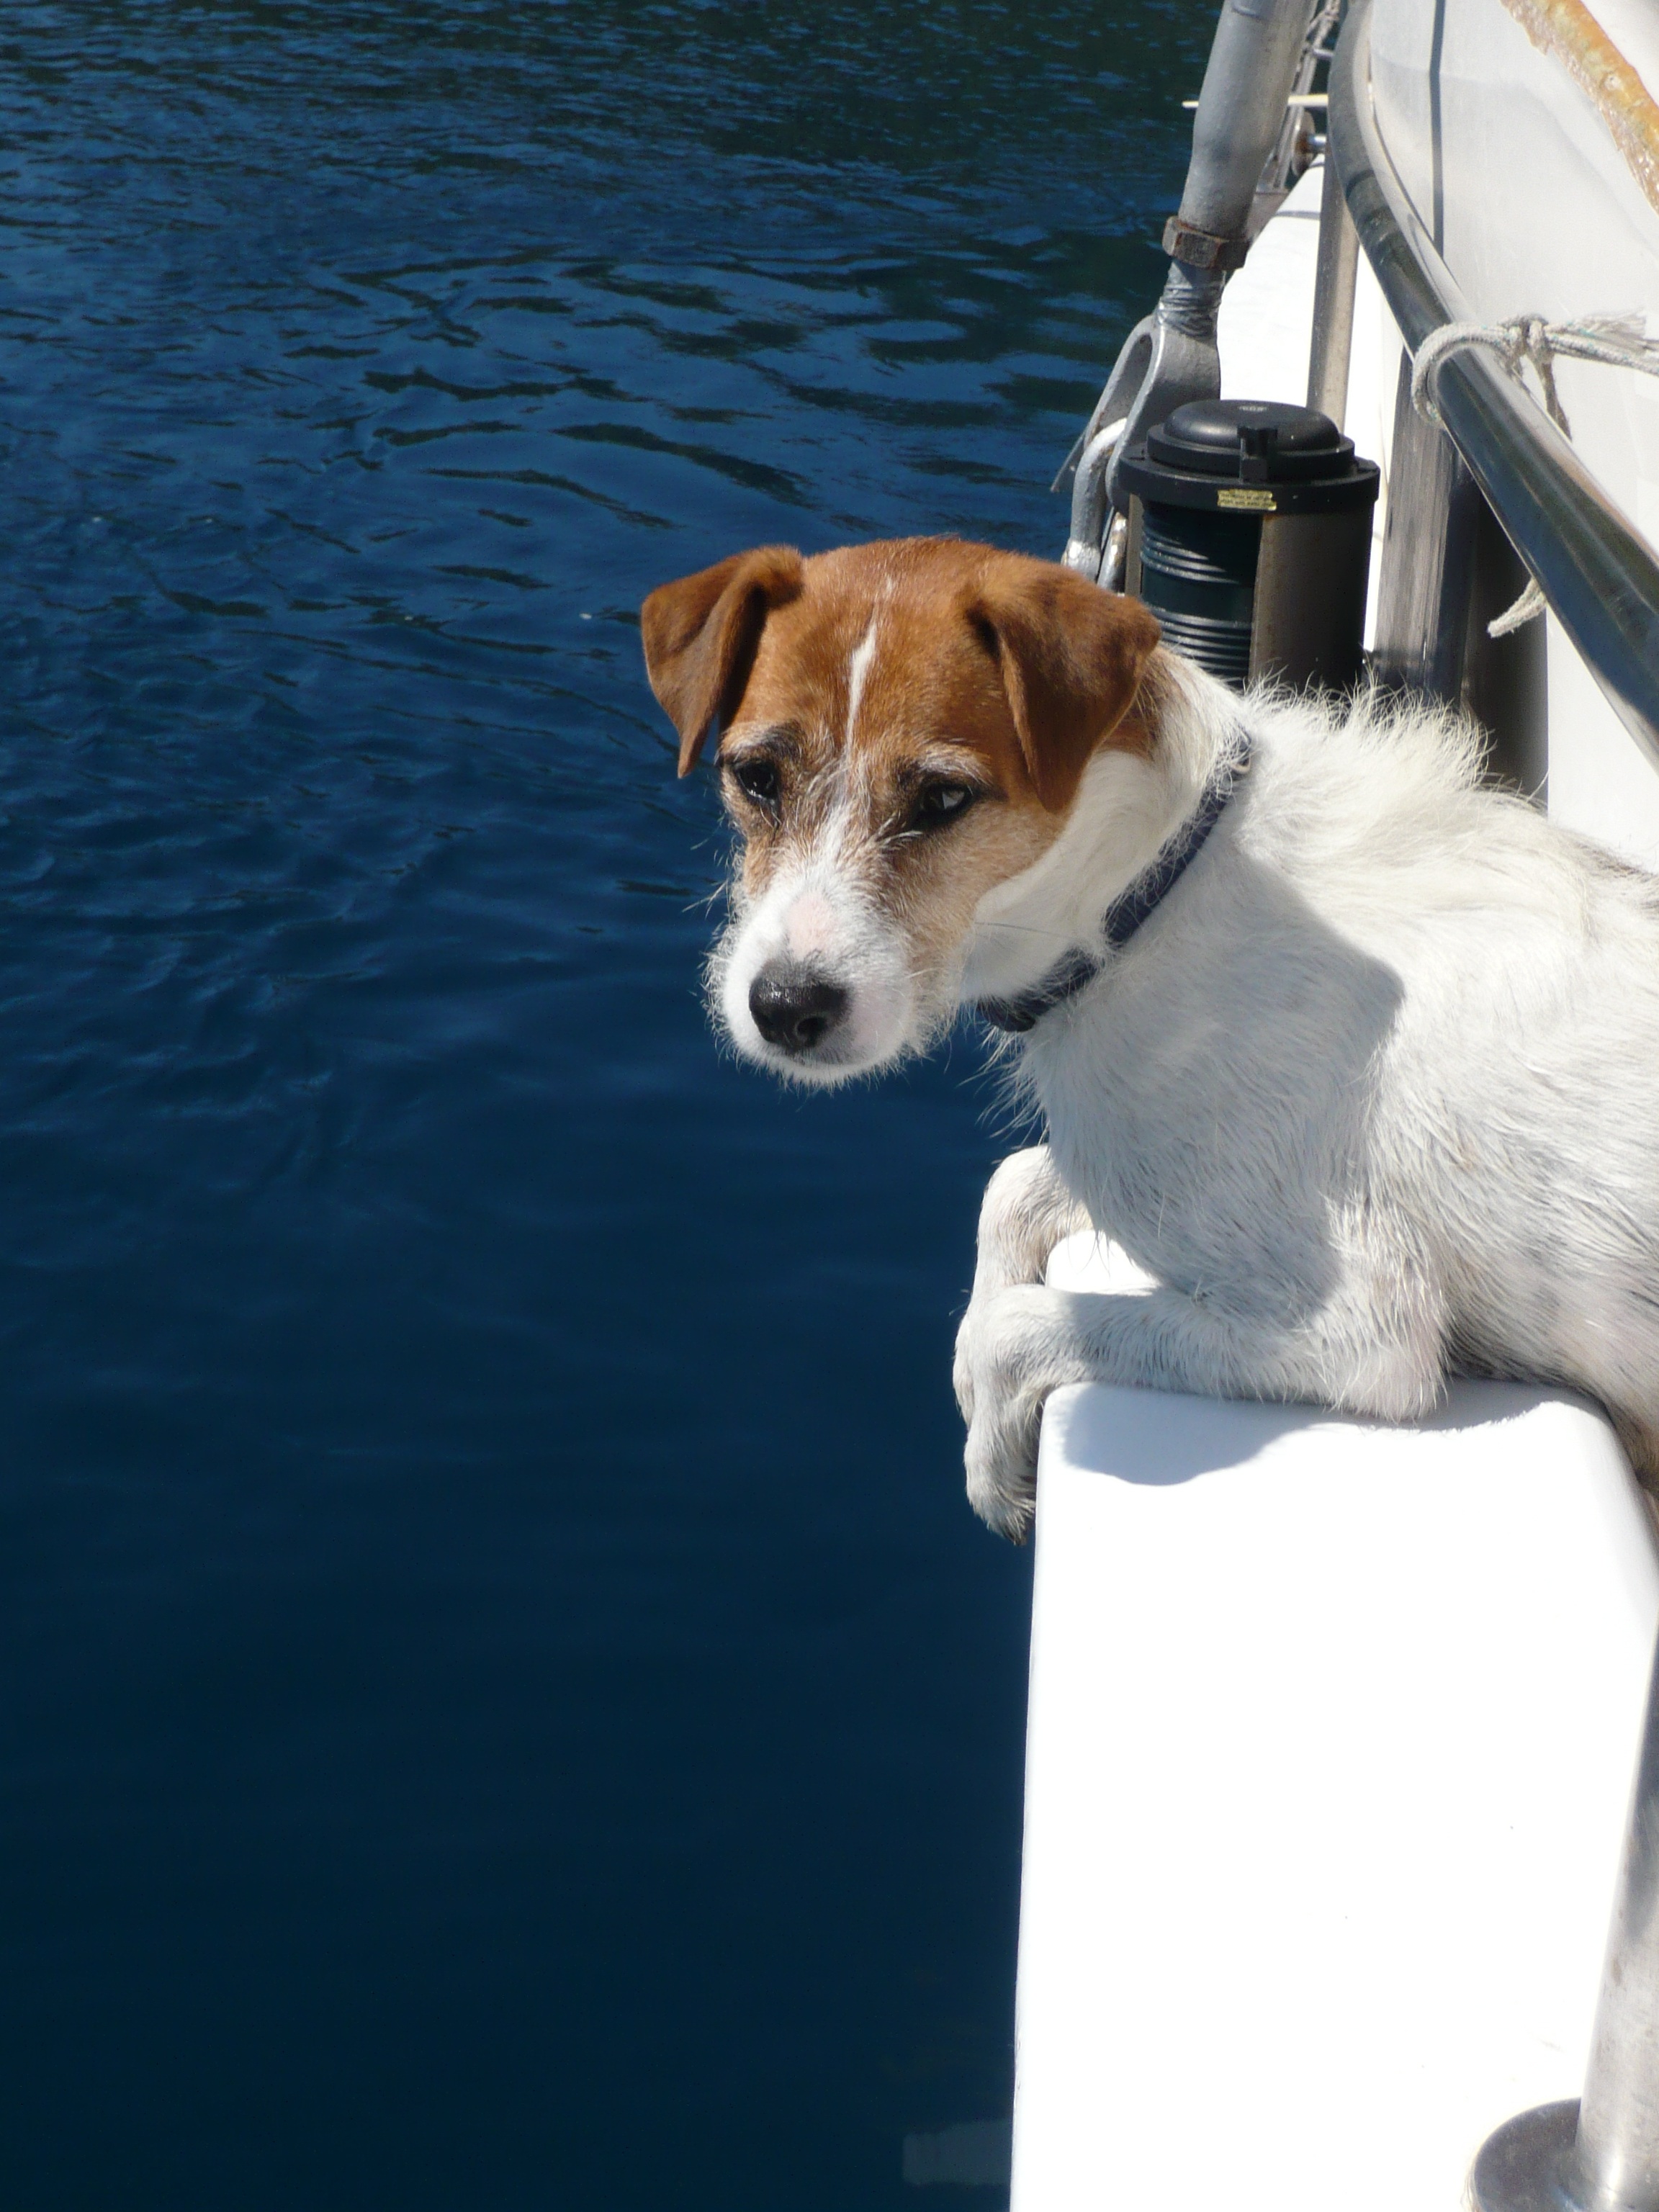
sea, water, dog, boot, mammal, vertebrate, dog breed, terrier, parson russell terrier, jack russell terrier, dog like mammal, russell terrier